Vitaliy Pushkar

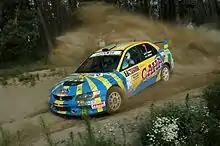
Vitaliy Pushkar and Ivan Mishyn on rally Kyivska Rus, Kyiv, 2011

In 2013 Vitaliy Pushkar participated in European Rally Championship for the first time, which had been amalgamated with the IRC in late 2012. He placed fifth in the Production Cup at the 2013 Rally Liepāja-Ventspils; but, after the several accidents and technical retirements he stopped the participating in ERC that year.